Pizza in the United States

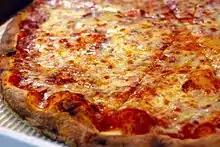
New York–style pizza, the original pizza in the United States

Pizza was introduced to the United States in the 1890s along with waves of Italian immigrants who settled primarily in the larger cities of the Northeast, such as New York, Philadelphia, Boston, and Baltimore. Pizza and pizzerias rapidly grew in popularity in the late 1940s.